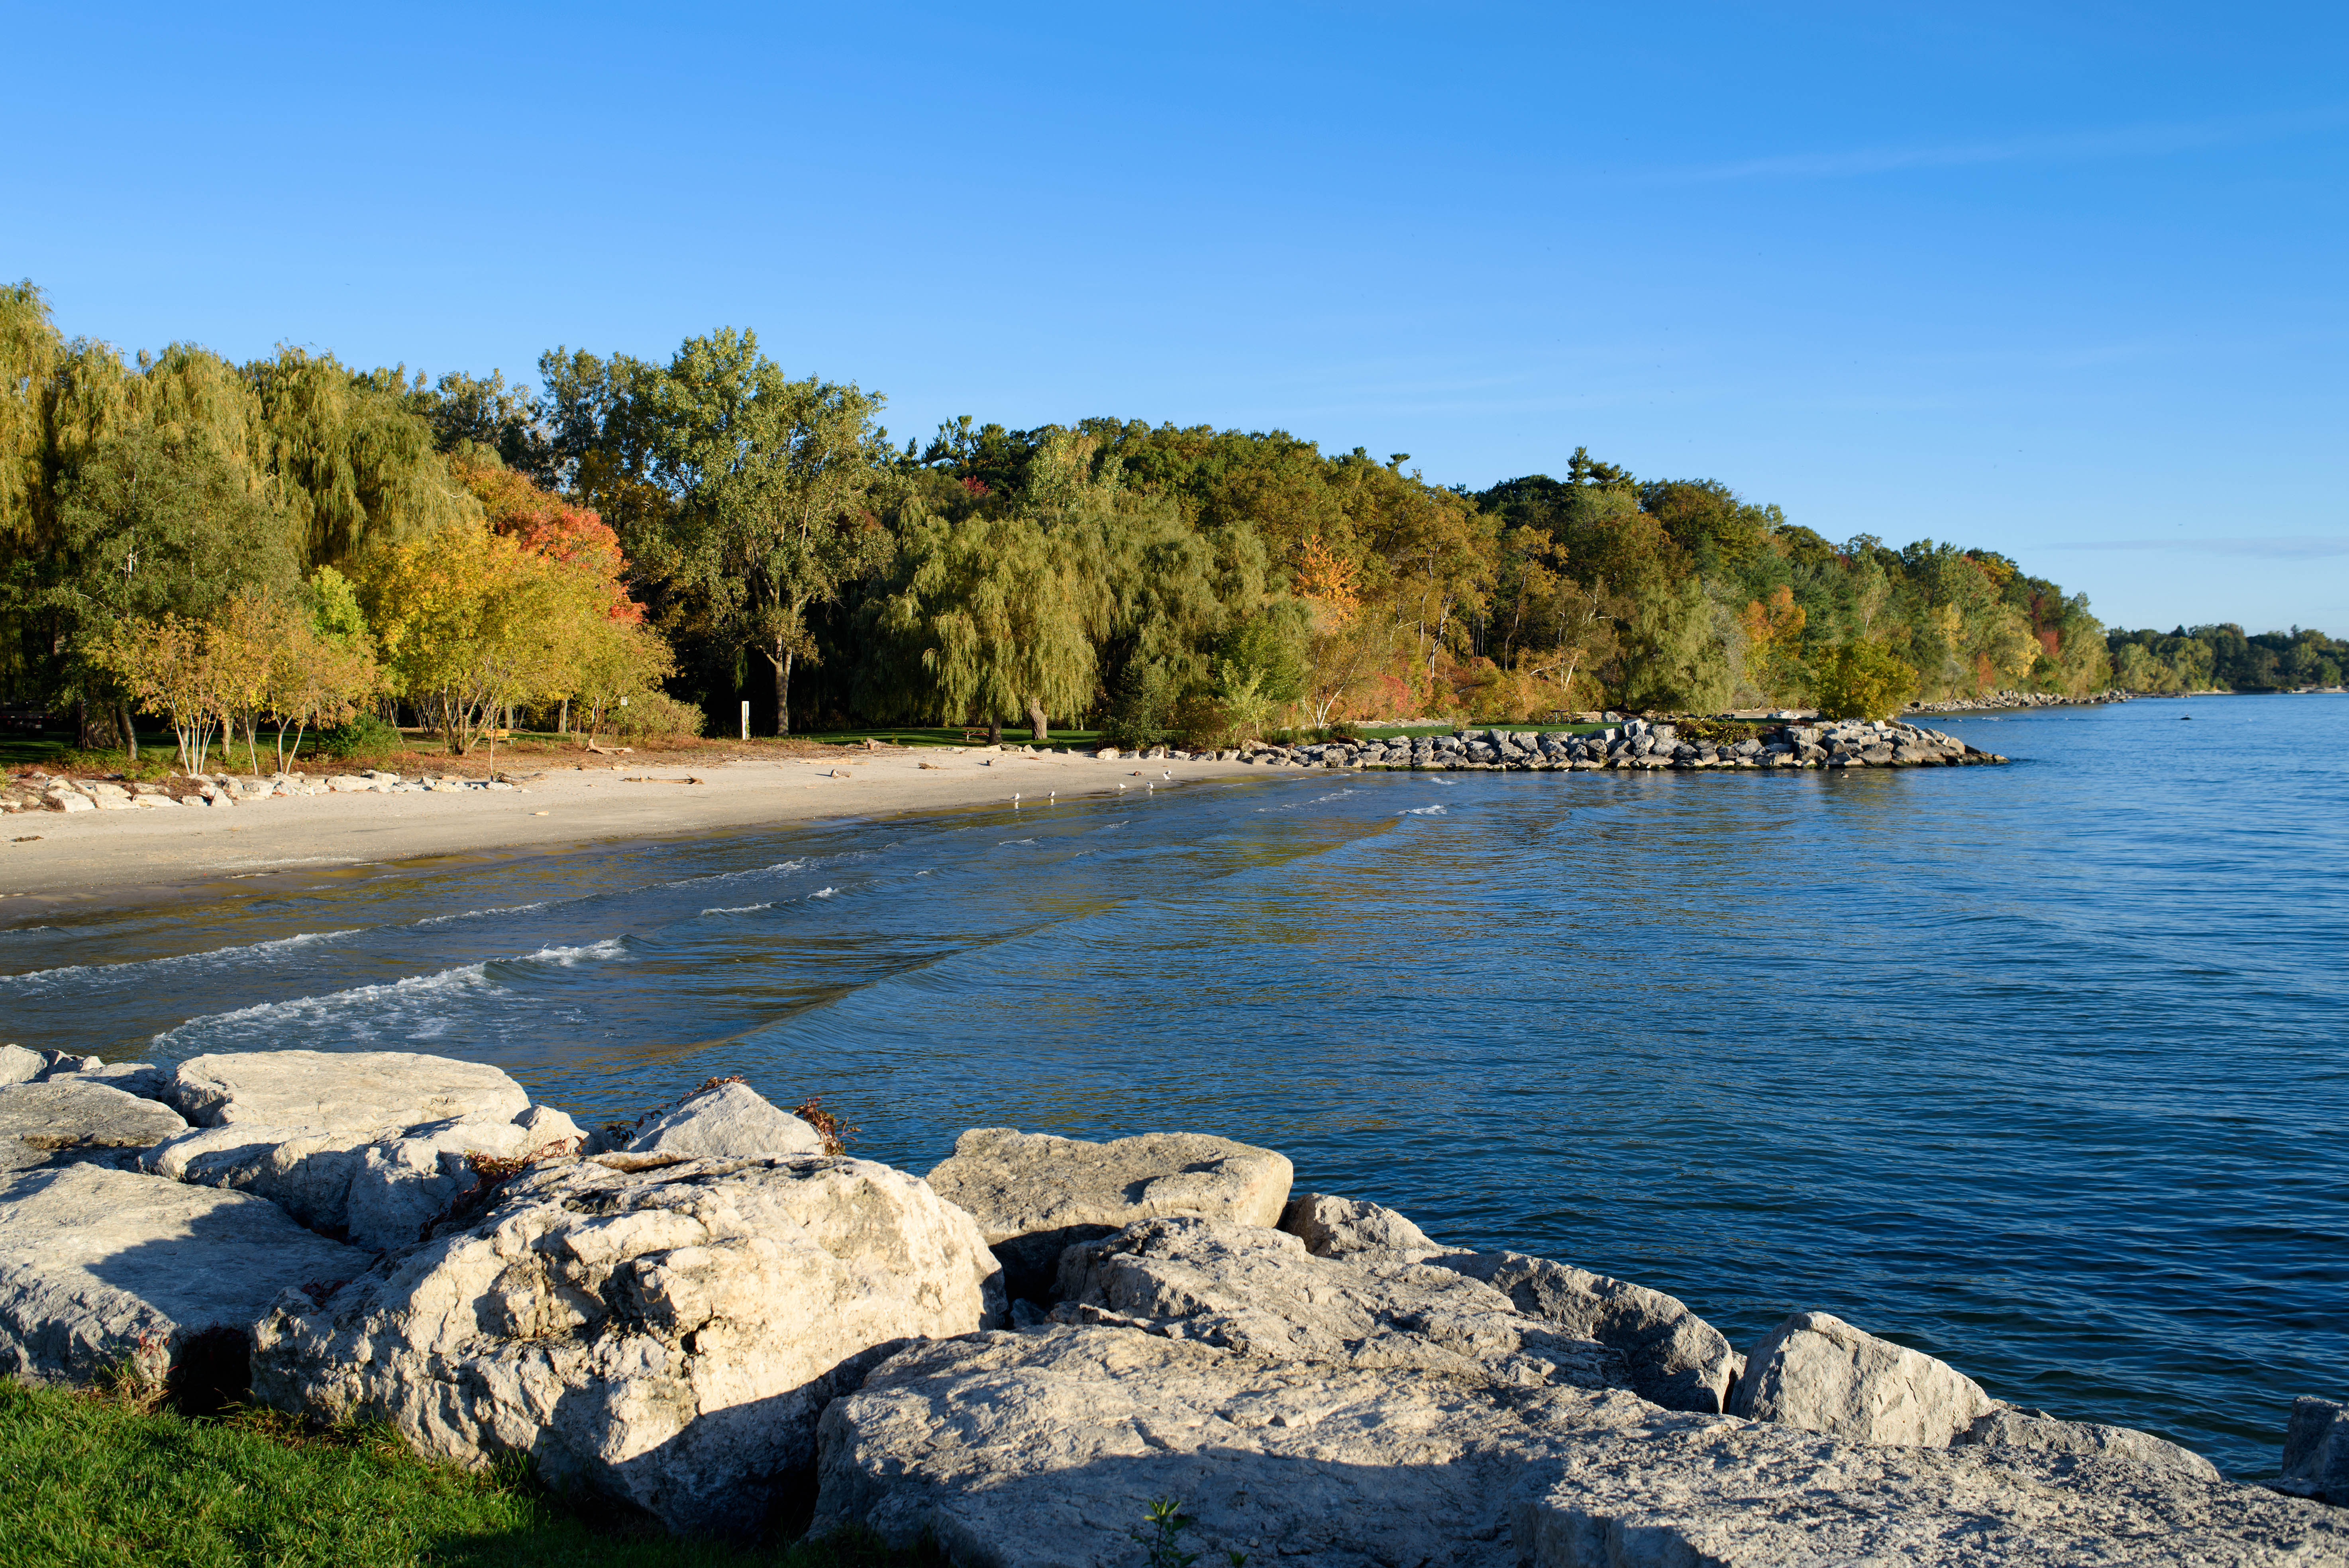
landscape, sea, coast, tree, water, nature, rock, wilderness, mountain, fall, shore, lake, river, cove, autumn, park, bay, reservoir, nikon, body of water, trees, sunny, publicdomain, canada, domain, public, jack, d750, mississauga, ontario, darling, ca, loch, landform